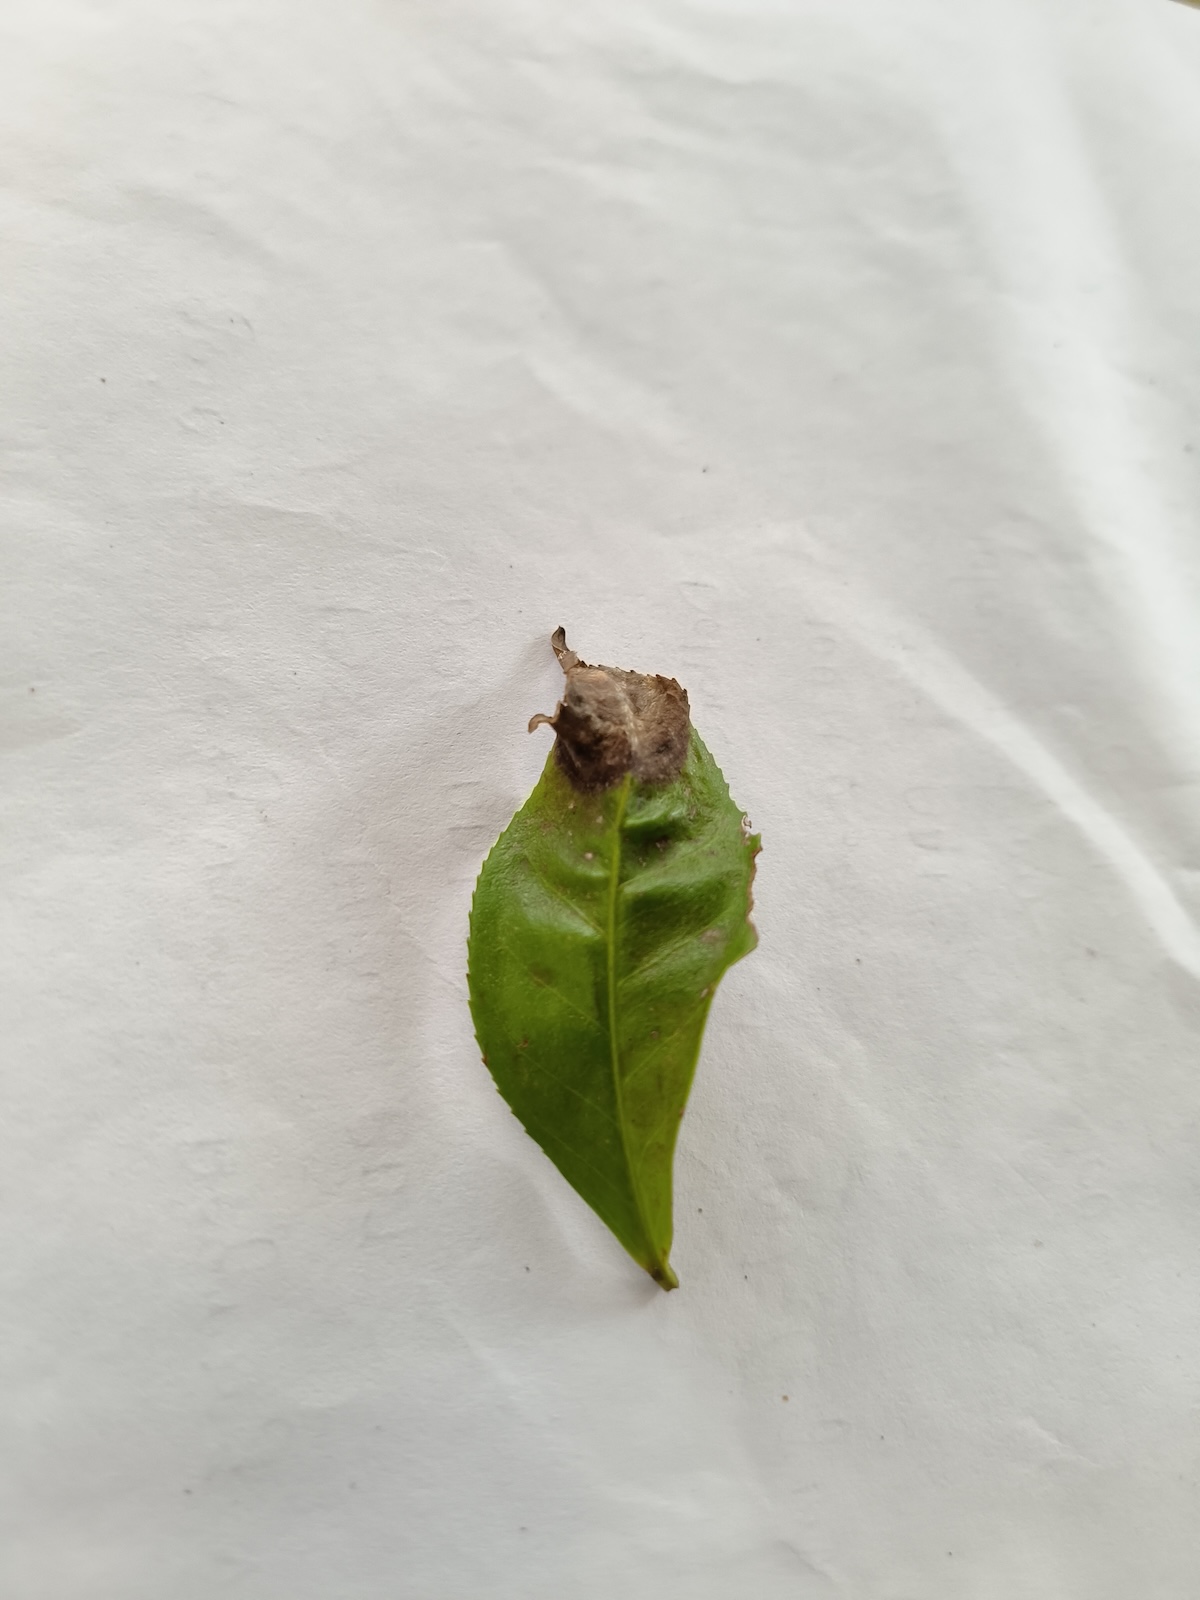
Label: Gray Blight